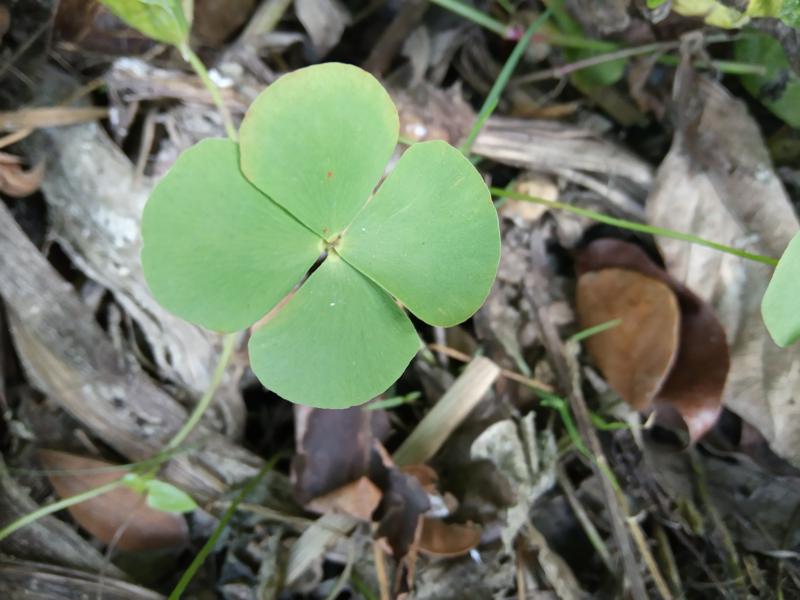
Weed species: Marsilea minuta